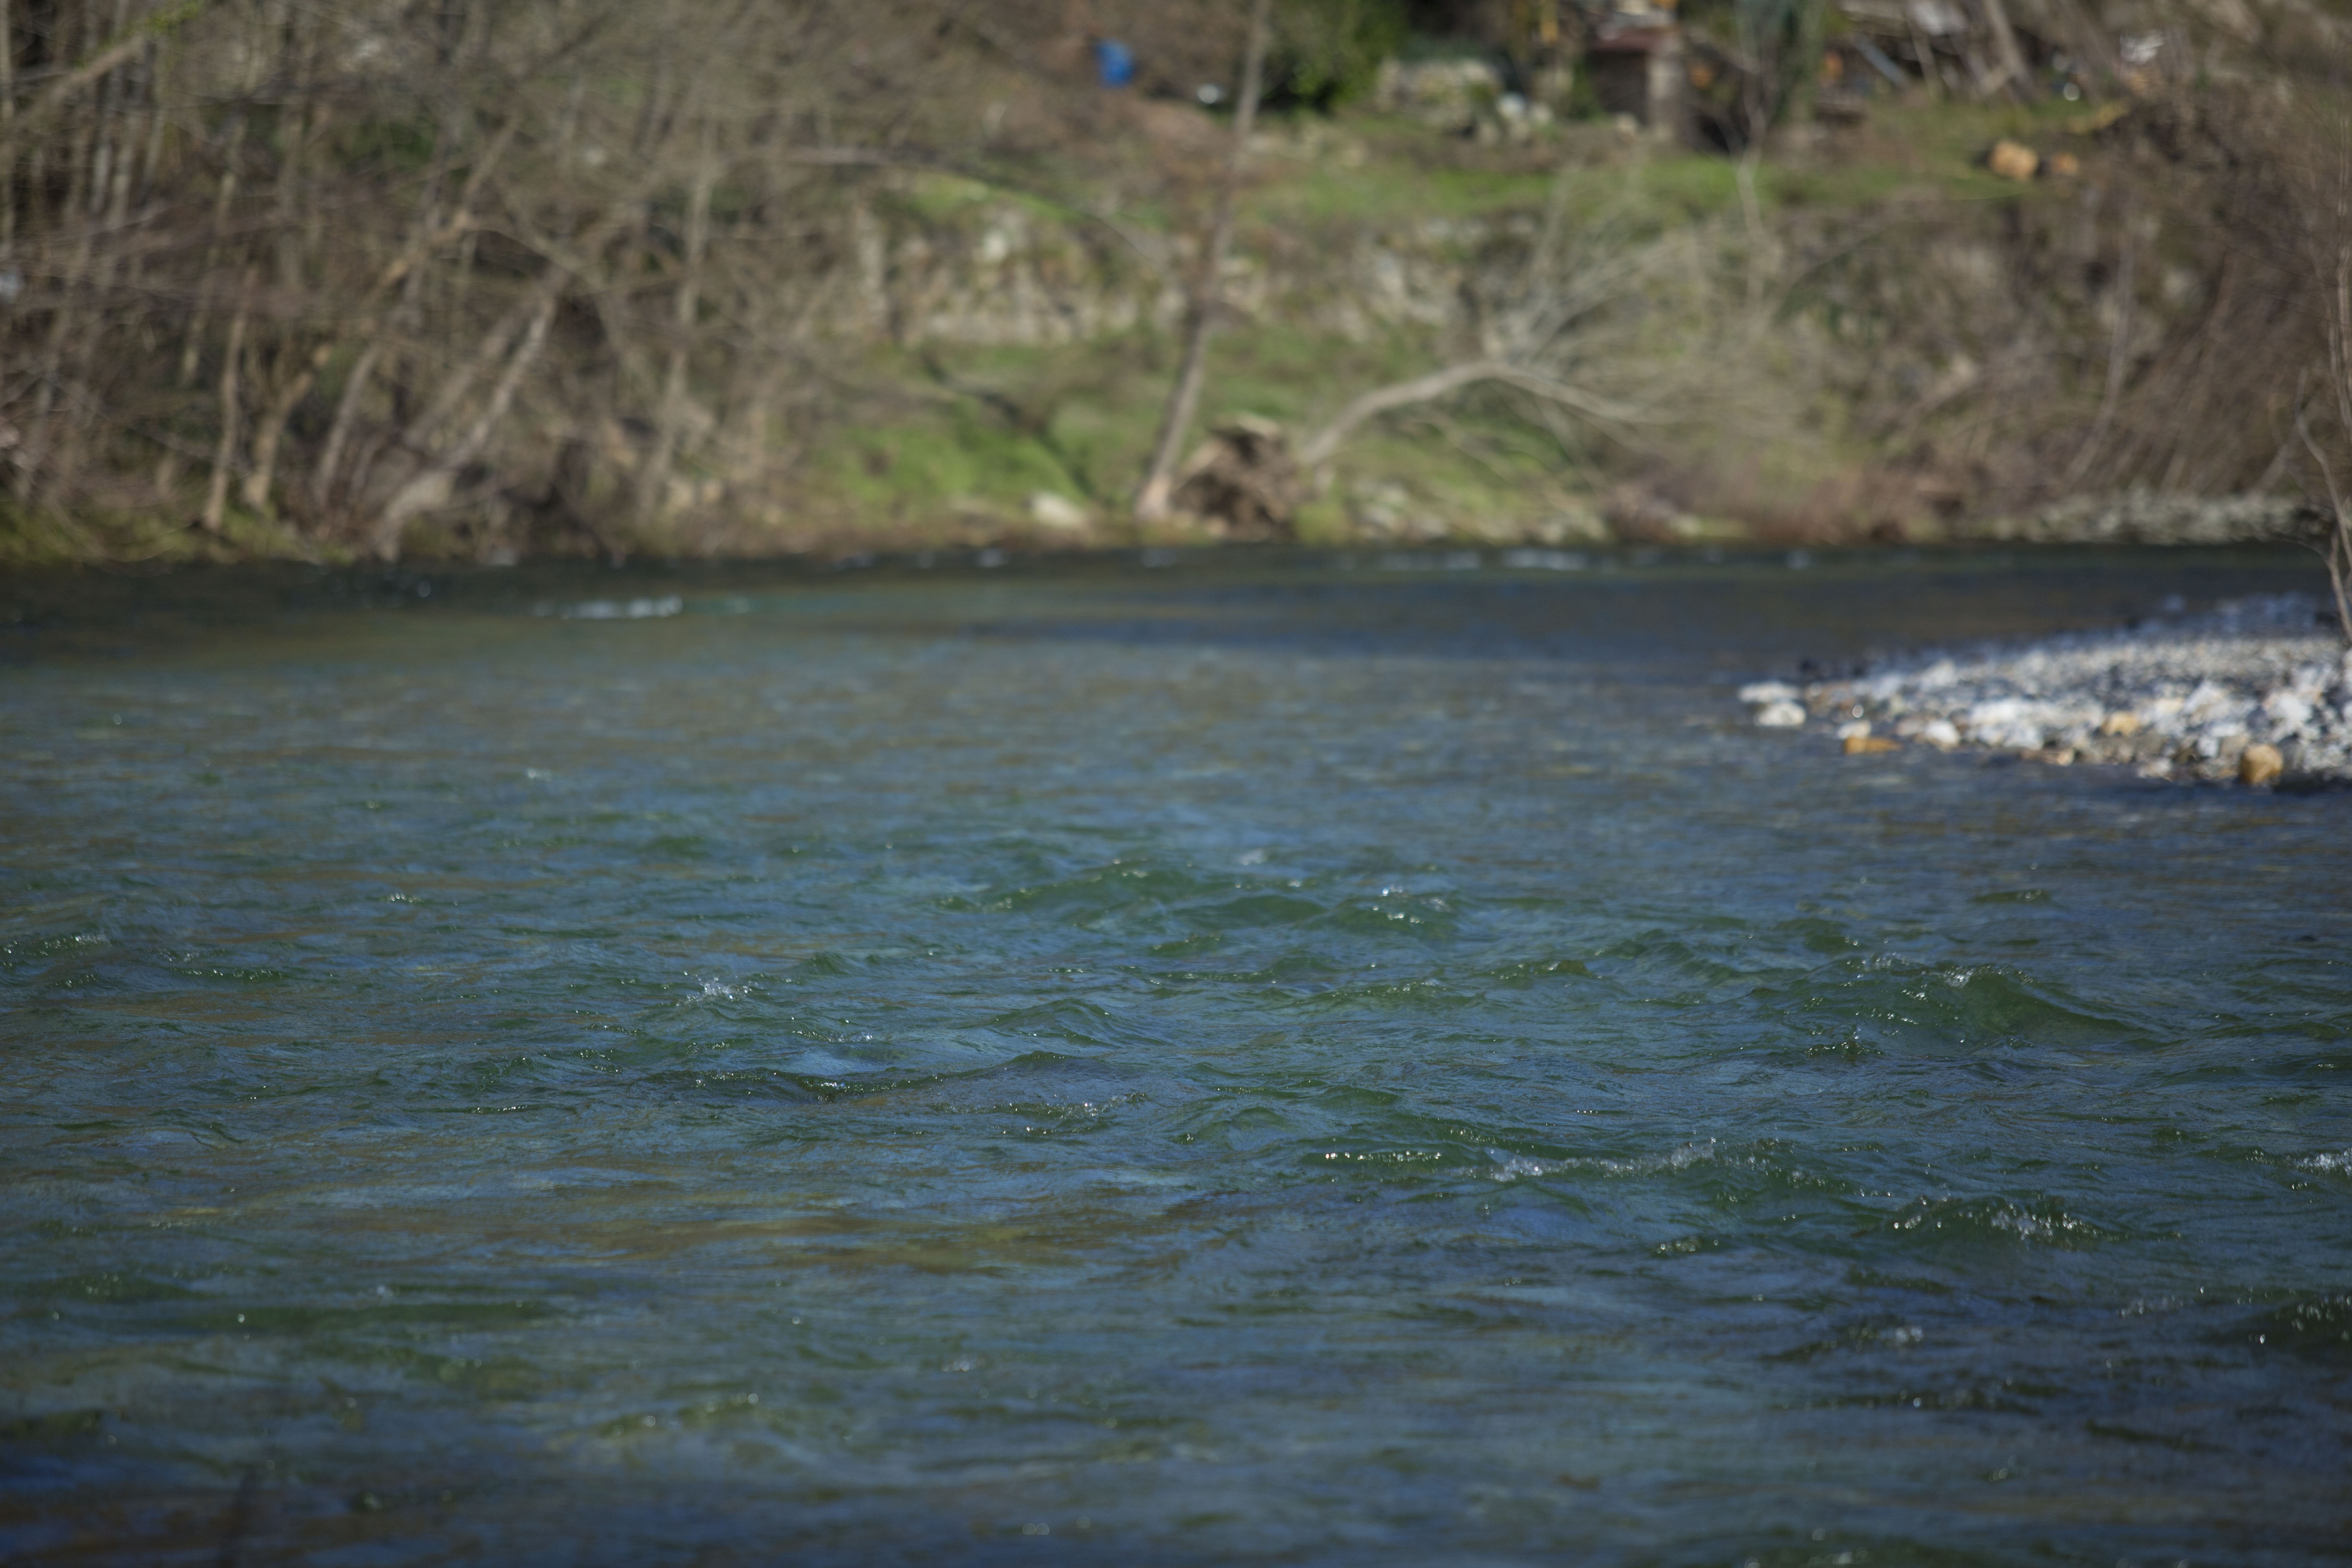
sea, water, boat, lake, river, europe, stream, vehicle, canon, rapid, reservoir, body of water, transparent, midi, hiver, boating, bleu, lumiere, strom, isasza, southfrance, zuidfrankrijk, languedocroussillon, gard, berges, courant, exterieur, gardon, cevennes, soir, descente, riviere, s dfrankreich, m diterran e, affluentdurh ne, tributaryofrh ne, nebenflussvonrh ne, recreational fishing